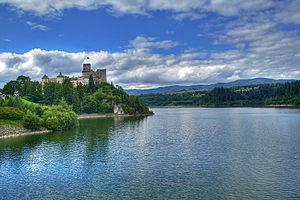
Les Châteaux forts du Dunajec, est un système de citadelles construites dès le XIIIè siècle, qui se trouve au sud de la Pologne, dans les Beskides occidentales, le long du Dunajec et son affluent, le Poprad. La plupart fut érigée par le roi Casimir III de Pologne. Une autre part appartenait aux ducs polonais ; le tout fut endommagé pendant la deuxième Guerre du nord. Les châteaux avaient pour but la protection du chemin des marchands qui circulaient entre l'ancienne capitale de la Pologne, Cracovie et l'ancienne capitale hongroise, Buda.